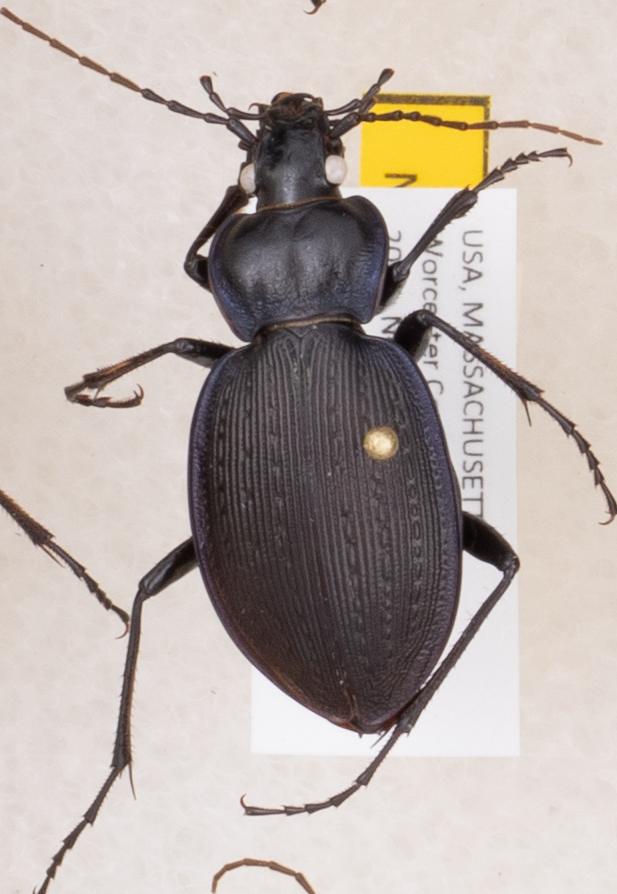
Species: Carabus goryi
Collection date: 2019-07-02
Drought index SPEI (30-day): -0.26
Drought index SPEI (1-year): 2.09
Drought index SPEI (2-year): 2.09